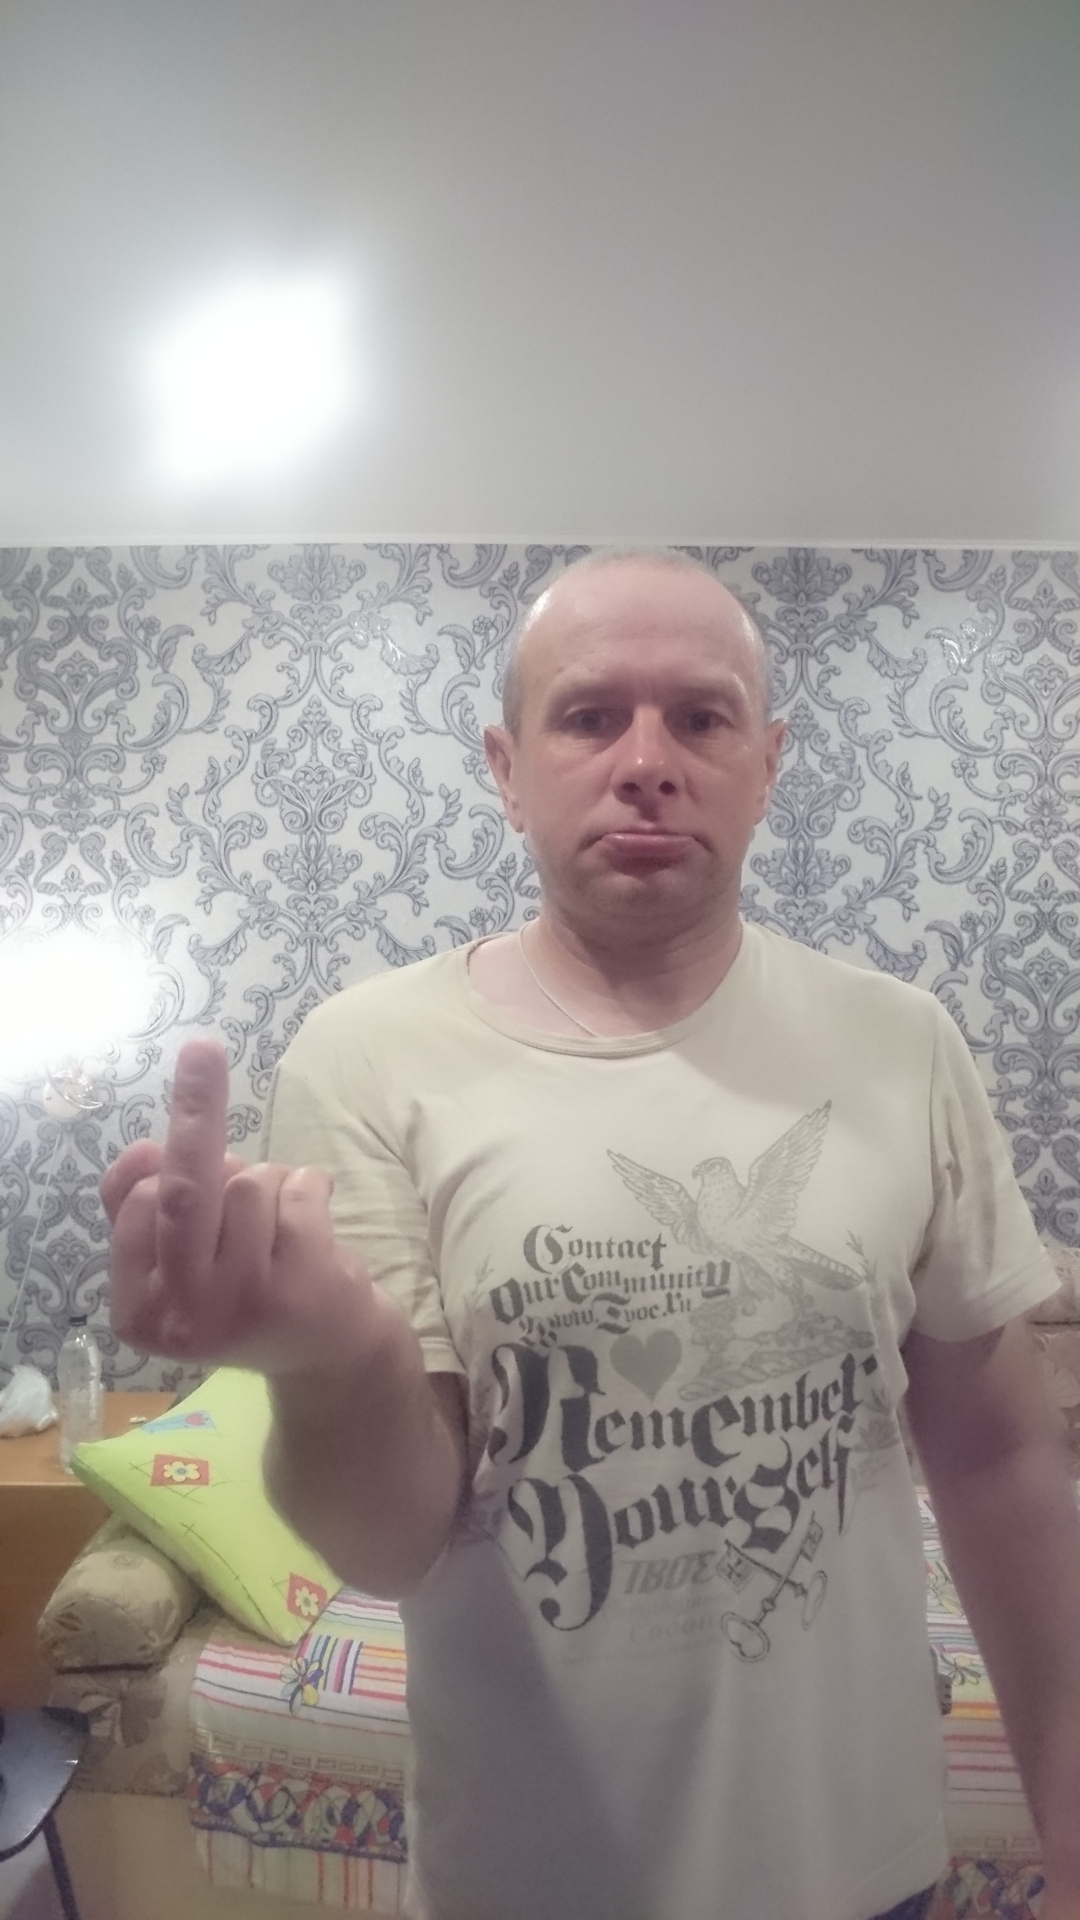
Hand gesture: middle_finger